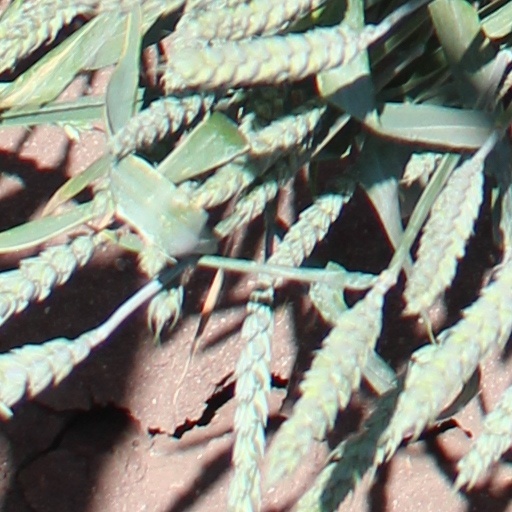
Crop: wheat